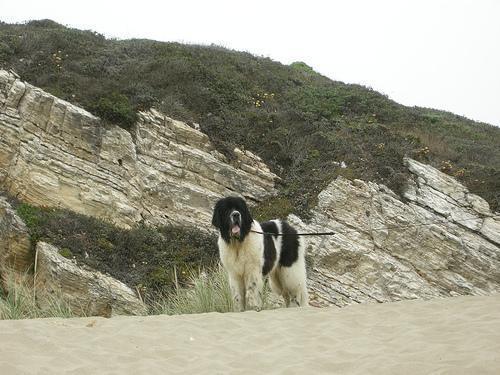
Newfoundland